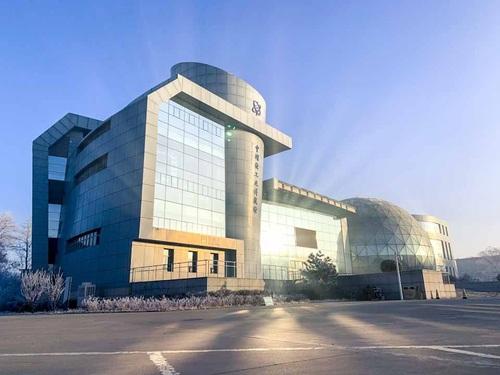
地标名称：中国核工业科技馆
所在城市：北京市·房山区